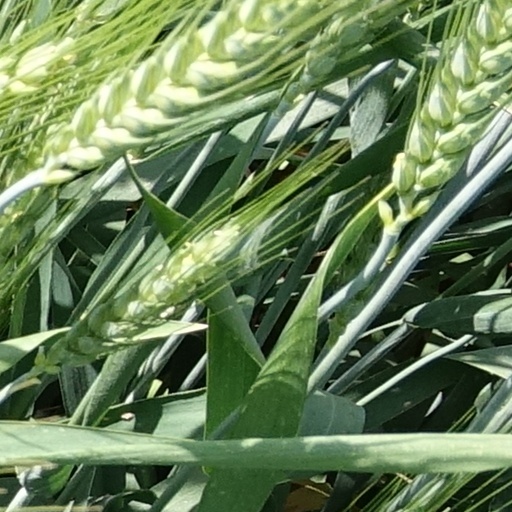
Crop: wheat